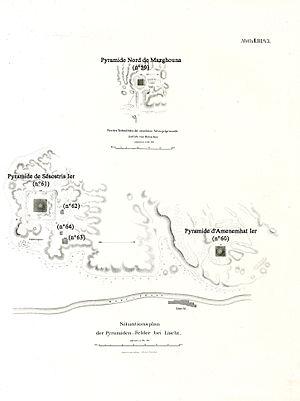
L'égyptologue Karl Richard Lepsius visita l'Égypte en 1842 et fit une liste des pyramides qu'il rencontra sur sa route. La plus au nord se situe à Abou Rawash.